Henry Sy

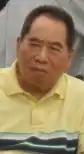

Born in Fujian, he moved with his family to the Philippines at age 12. His family would later return to China, with Henry staying behind to establish ShoeMart, a small Manila shoe store, in 1958. Over the decades he developed ShoeMart into SM Investments, one of the largest conglomerates in the Philippines, including 49 SM malls in the Philippines and China, 62 department stores, 56 supermarkets and over 200 grocery stores. SM also owns Banco de Oro, the largest bank in the Philippines, as well as real estate holdings.